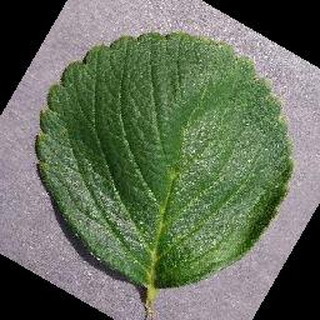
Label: healthy_strawberry